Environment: real
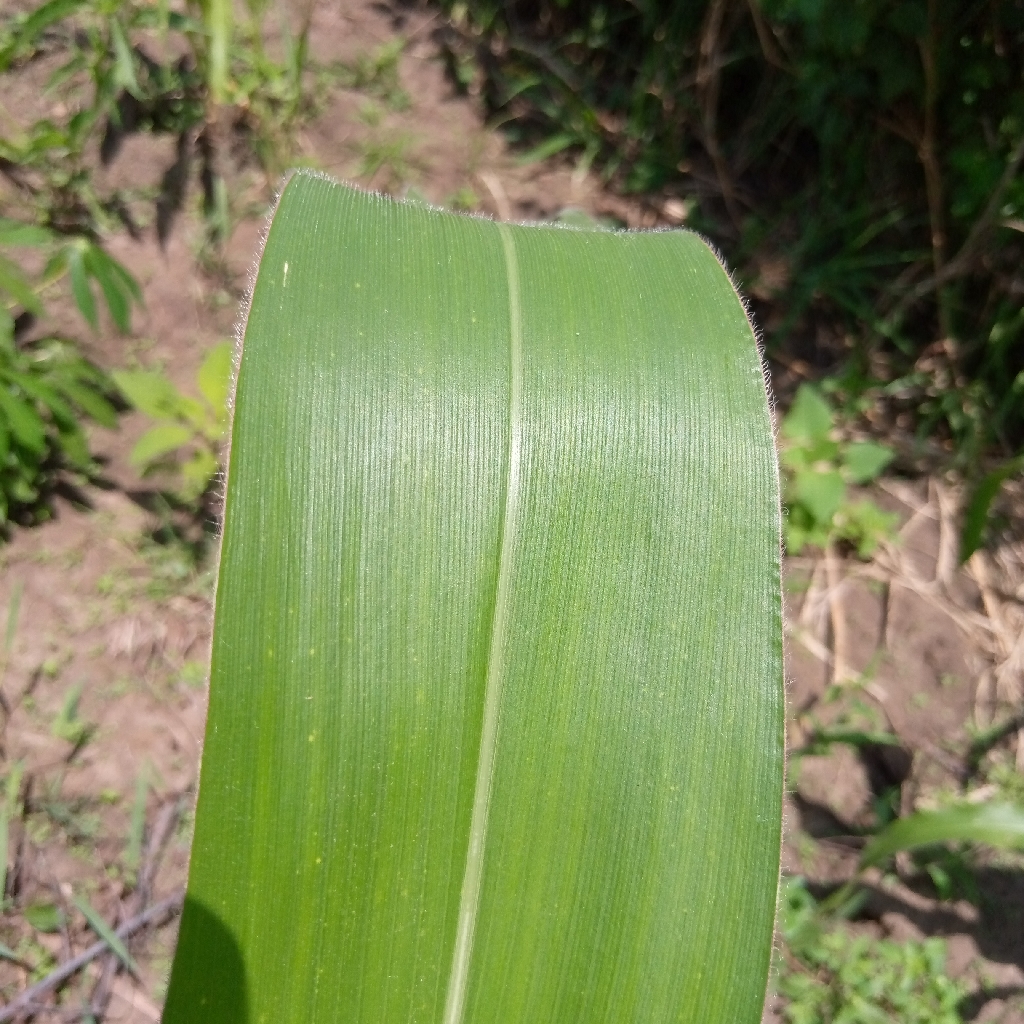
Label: healthy